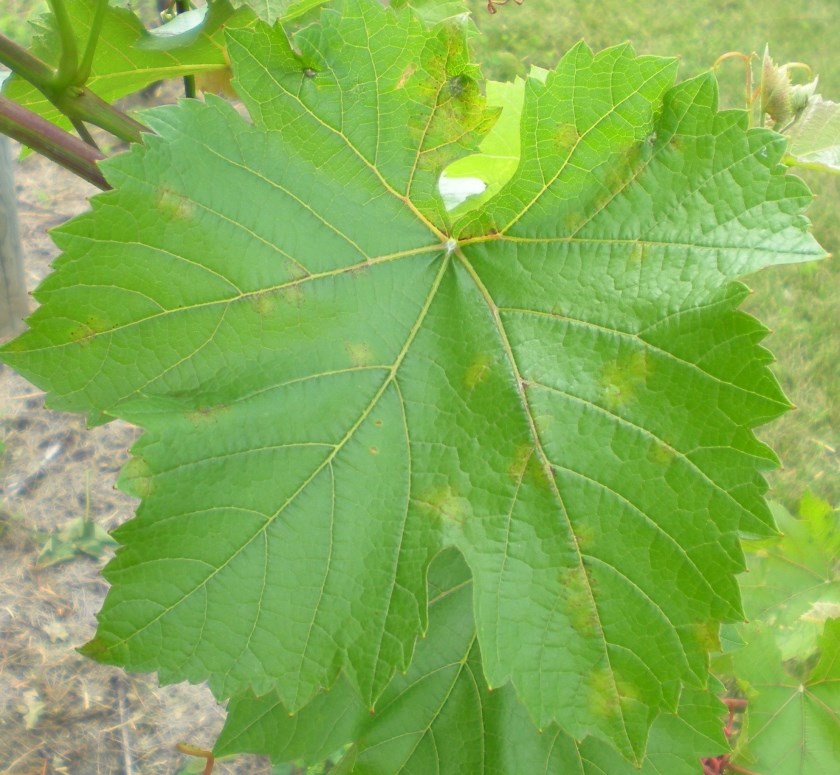
Plant: Grape
Disease: grape downy mildew